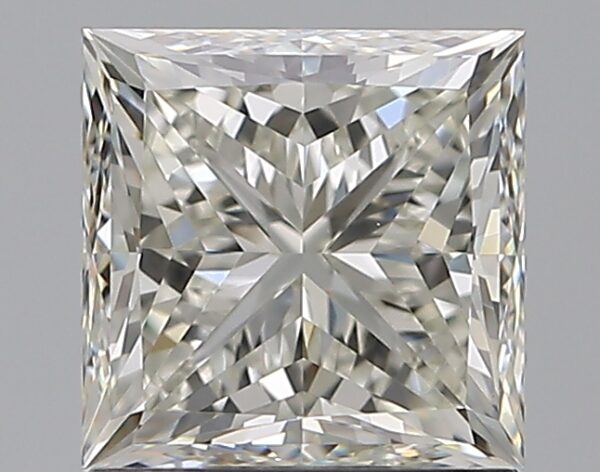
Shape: princess
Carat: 1.5
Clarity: VVS2
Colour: J
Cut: VG
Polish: EX
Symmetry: EX
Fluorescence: ST
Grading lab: GIA
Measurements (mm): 5.98 x 5.96 x 4.52